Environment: real
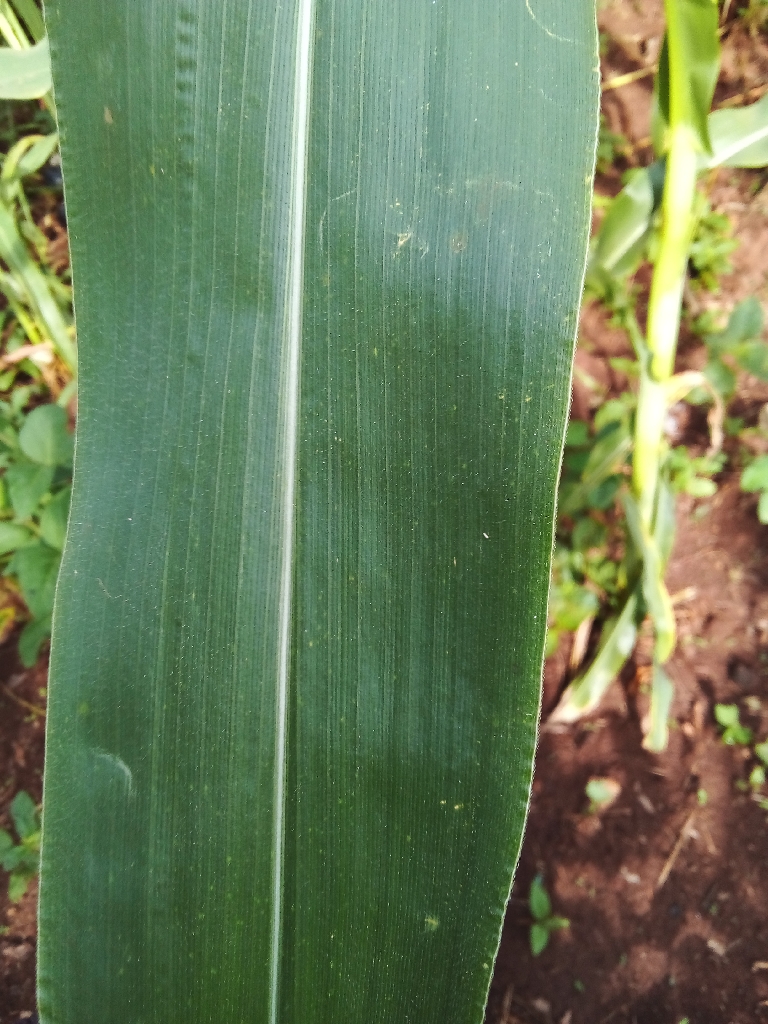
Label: healthy